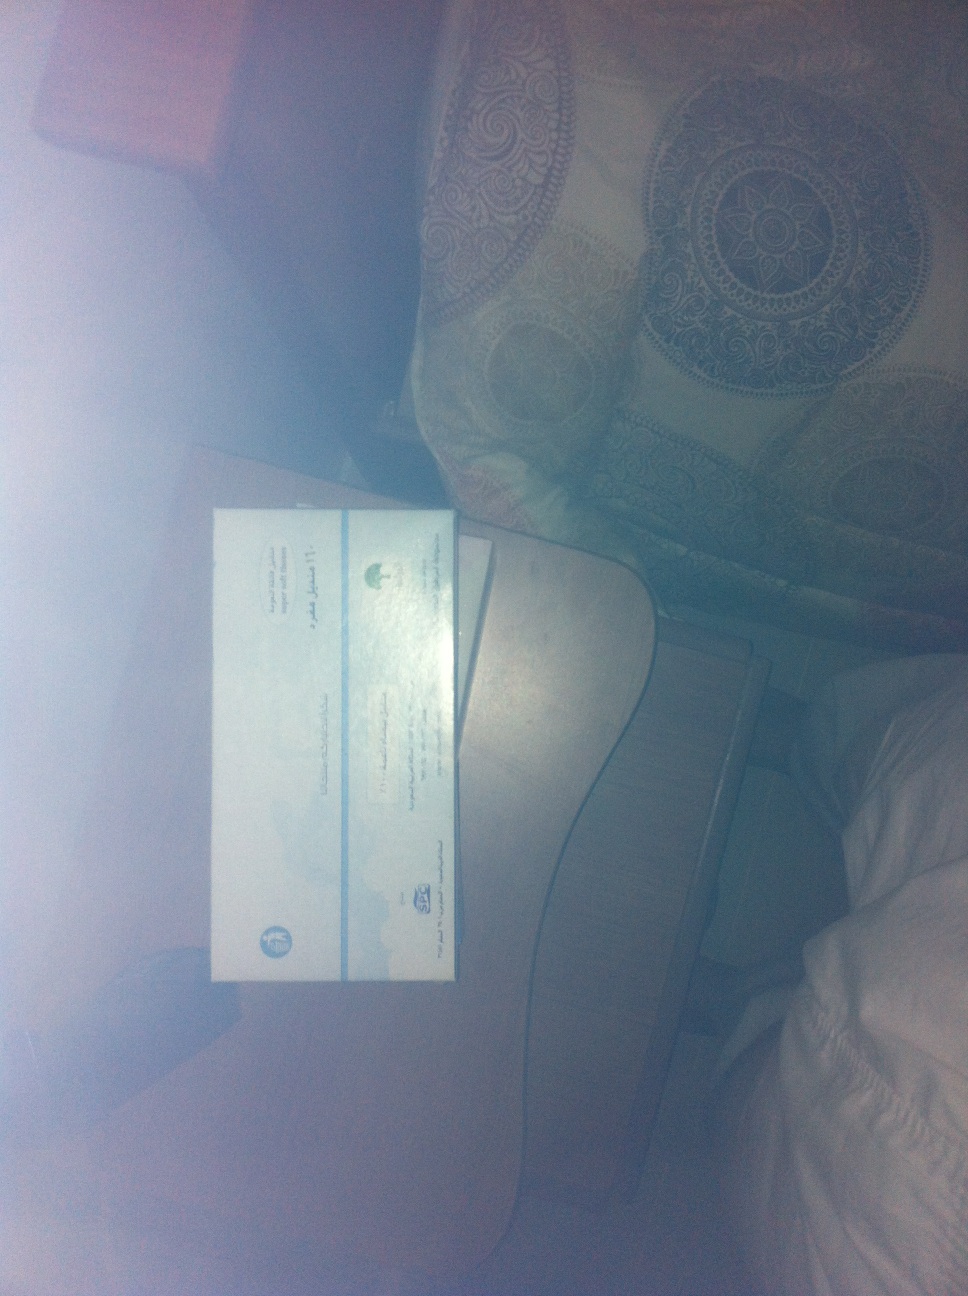Question: What is this?
Answer: unanswerable